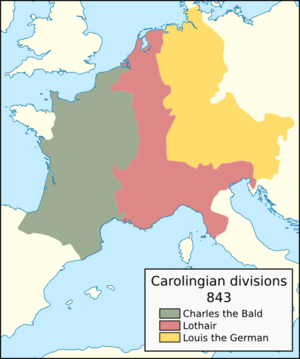
Middelalderen / Tidlig middelalder / Det Karolingiske Riges undergang
Middelalderen er en periode i Europas historie der går fra 400-tallet frem til og med 1400-tallet. Den begyndte med det Vestromerske Riges fald og overgik til renæssancen og opdagelsestiden. Middelalderen er mellemperioden mellem de tre traditionelle dele i den vestlige historie: antikken, middelalderen og moderne tid. Middelalderen bliver underinddelt i tidlig middelalder, højmiddelalder og senmiddelalder.